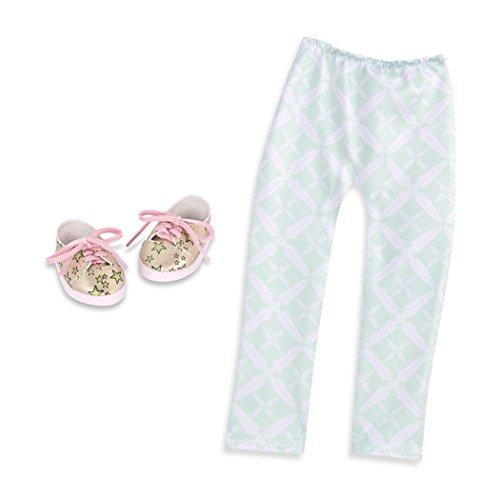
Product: Glitter Girls by Battat – Starry Sneakers Shoes and Leggings Accessory Set – 14-inch Doll Clothes and Accessories for Girls Age 3 and Up – Children’s Toys
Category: Toys & Games | Dolls & Accessories | Doll Accessories | Clothing & Shoes
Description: Trendy clothes: this stylish and glittery 14-inch doll accessory set comes with adorable gold sneakers with real pink shoelaces and a bright Star pattern, and a pair of leggings covered with a gorgeous green pastel pattern.
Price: $5.31
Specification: ProductDimensions:5.2x1.8x4.5inches|ItemWeight:1.92ounces|ShippingWeight:1.92ounces(Viewshippingratesandpolicies)|DomesticShipping:ItemcanbeshippedwithinU.S.|InternationalShipping:ThisitemcanbeshippedtoselectcountriesoutsideoftheU.S.LearnMore|ASIN:B073FYTWZB|Itemmodelnumber:GG57009Z|Manufacturerrecommendedage:36months-12years